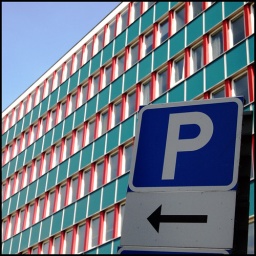
Parking sign behind the former municipal building in Helsingborg